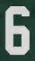
Number: 6